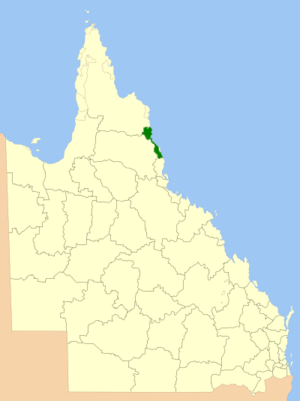
La région de Cairns est une zone d'administration locale de la région du Far North Queensland en Australie. Le centre administratif de la région est la ville de Cairns. La région a été créée le 15 mars 2008 par fusion de la ville de Cairns avec le comté de Douglas.